Fasil Ghebbi

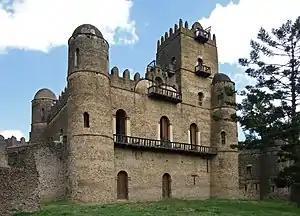
Emperor Fasilides' castle, founded by him in the 17th century

The Fasil Ghebbi is a fortress located in Gondar, Amhara Region, Ethiopia. It was founded in the 17th century by Emperor Fasilides and was the home of Ethiopian emperors. Its unique architecture shows diverse influences including Portuguese, Hindu, and Arab characteristics. Because of its historical importance and architecture, the fortress was inscribed as a UNESCO World Heritage Site in 1979. "Ghebbi" is an Amharic word for a compound or enclosure.